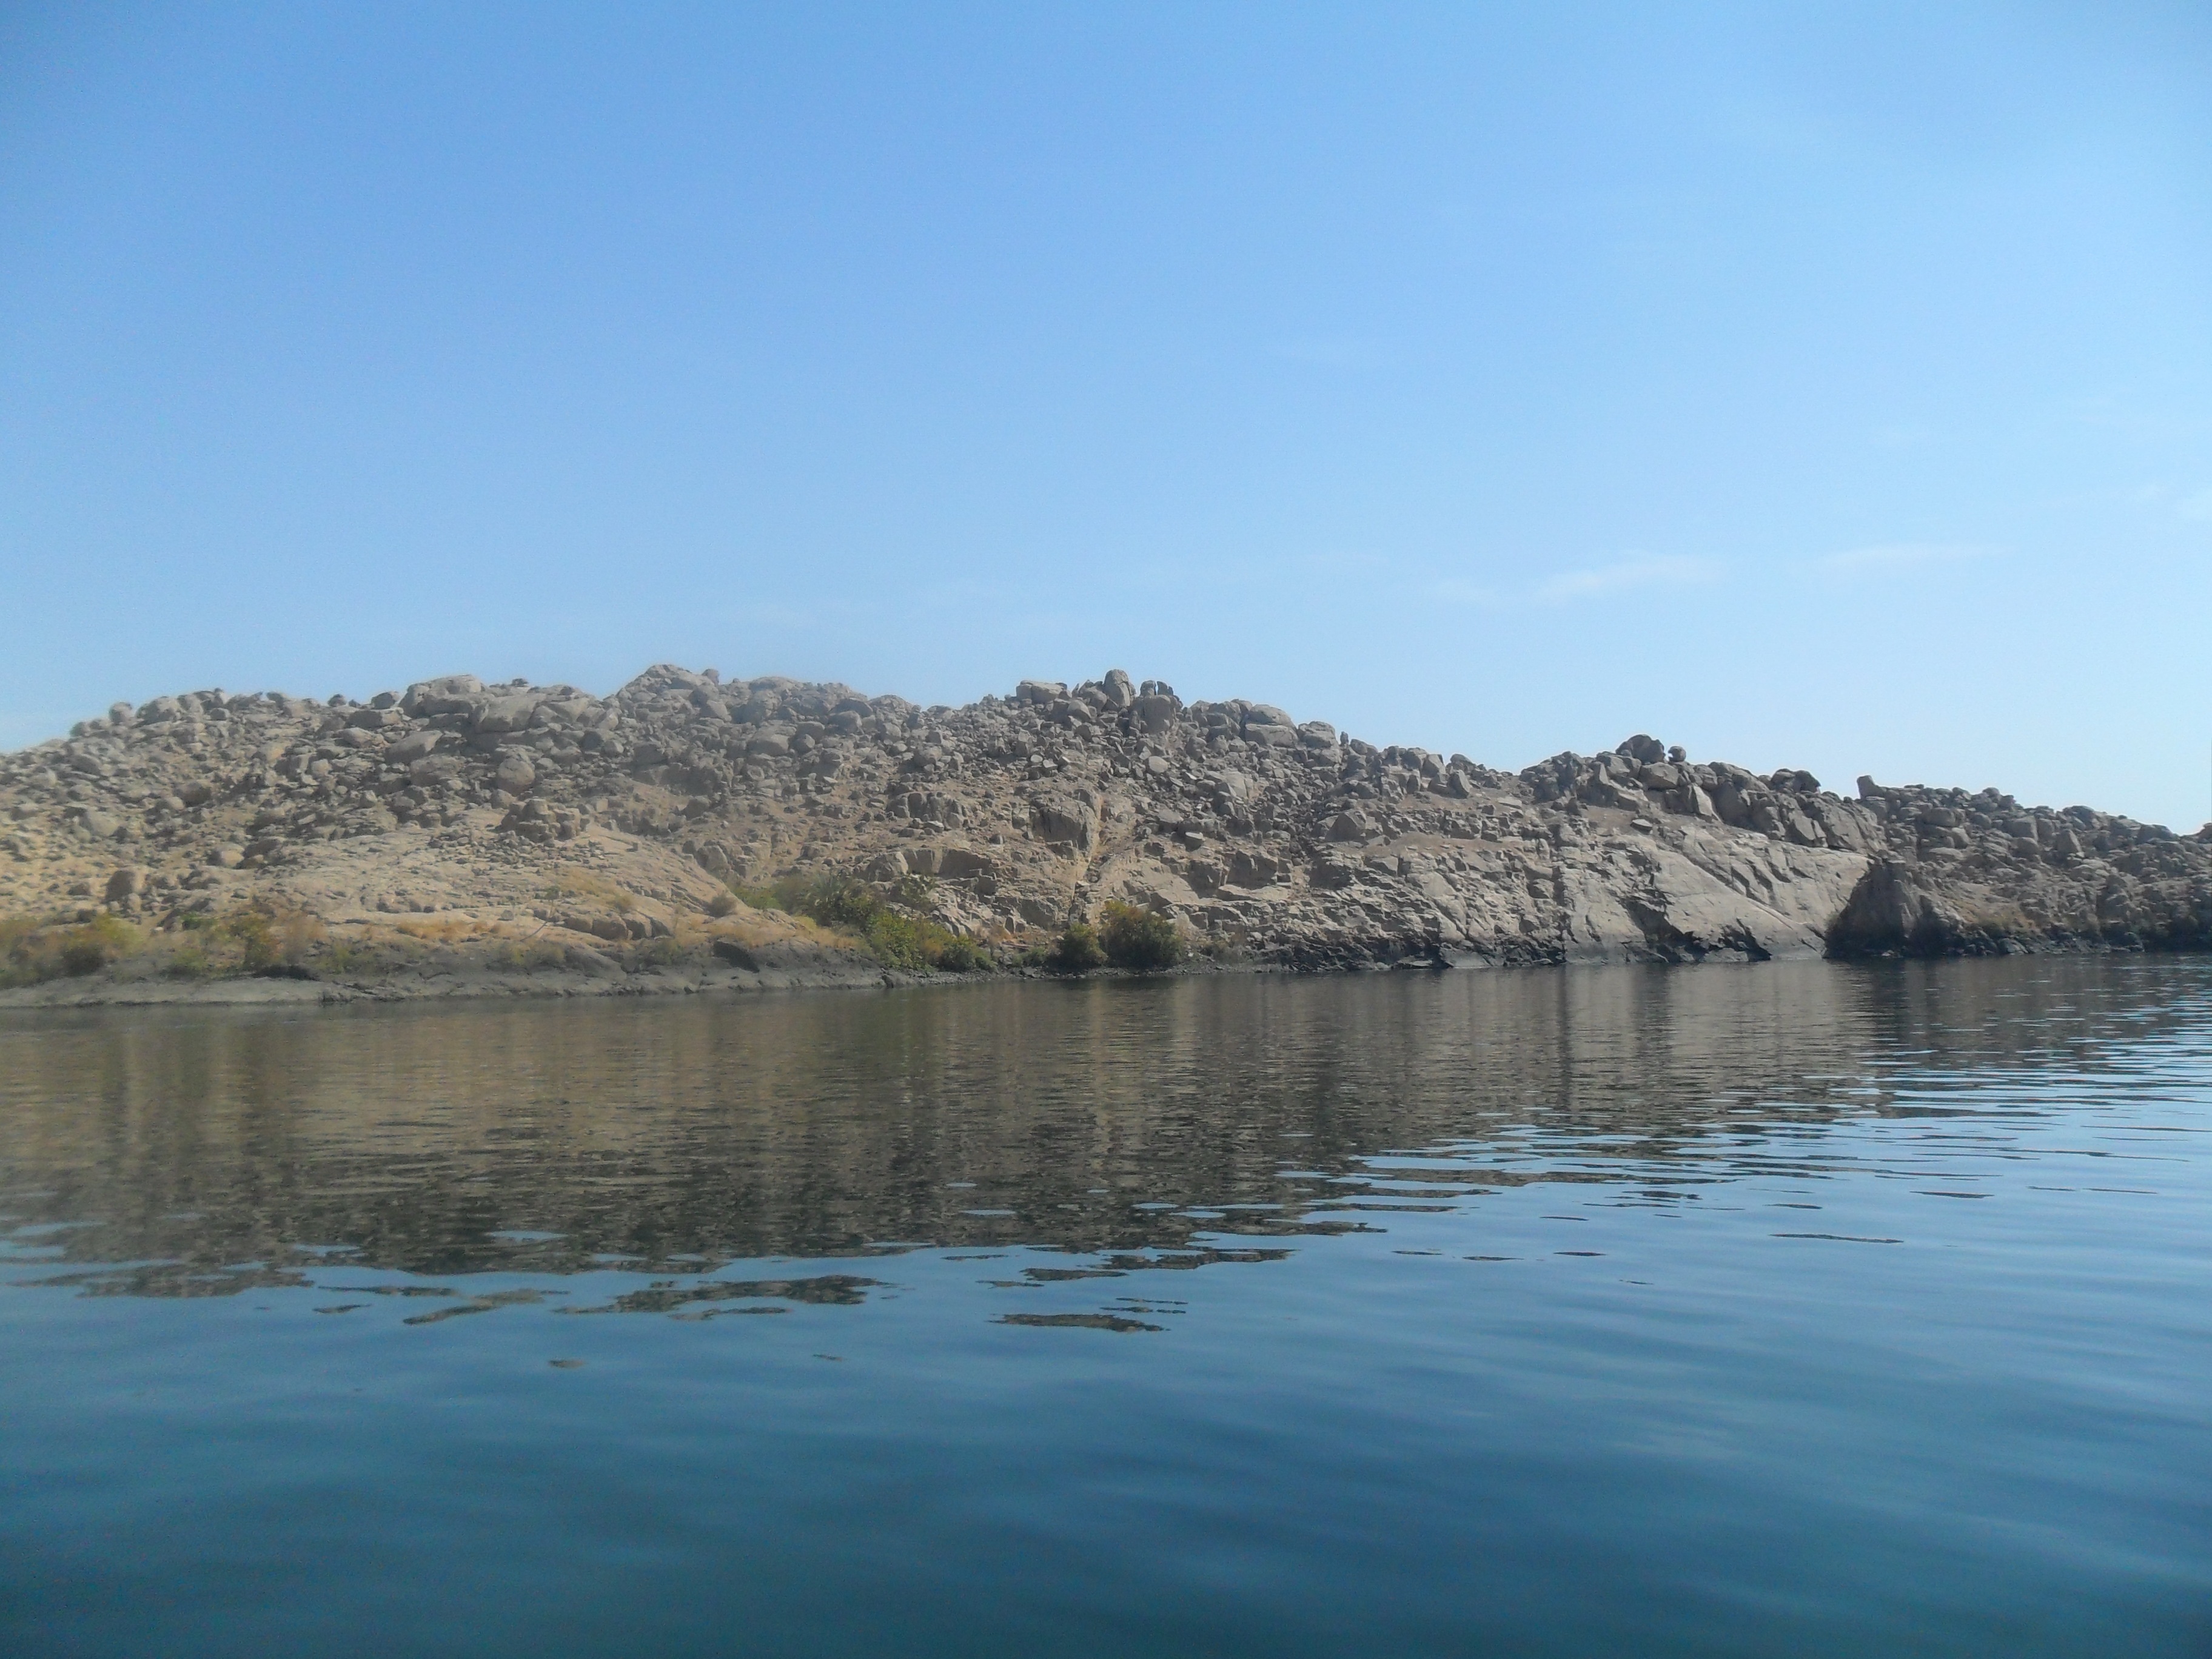
sea, coast, shore, lake, inlet, reflection, vehicle, bay, reservoir, body of water, boating, loch